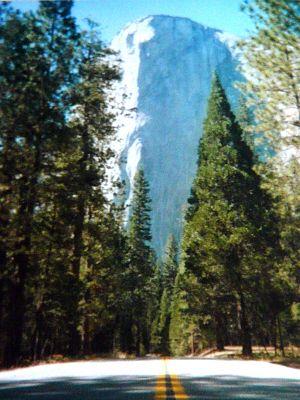
Le plus gros monolithe granitique du monde dans le parc Yosemite (Californie)
Le granite est une roche plutonique magmatique à texture grenue, riche en quartz, qui comporte plus de feldspath alcalin que de plagioclase. Il est caractérisé par sa constitution en minéraux : quartz, feldspaths potassiques et plagioclases, micas. Le granite et ses roches associées forment l'essentiel de la croûte continentale de la planète. C'est un matériau résistant très utilisé en construction, dallage, décoration, sculpture, sous l'appellation granit.